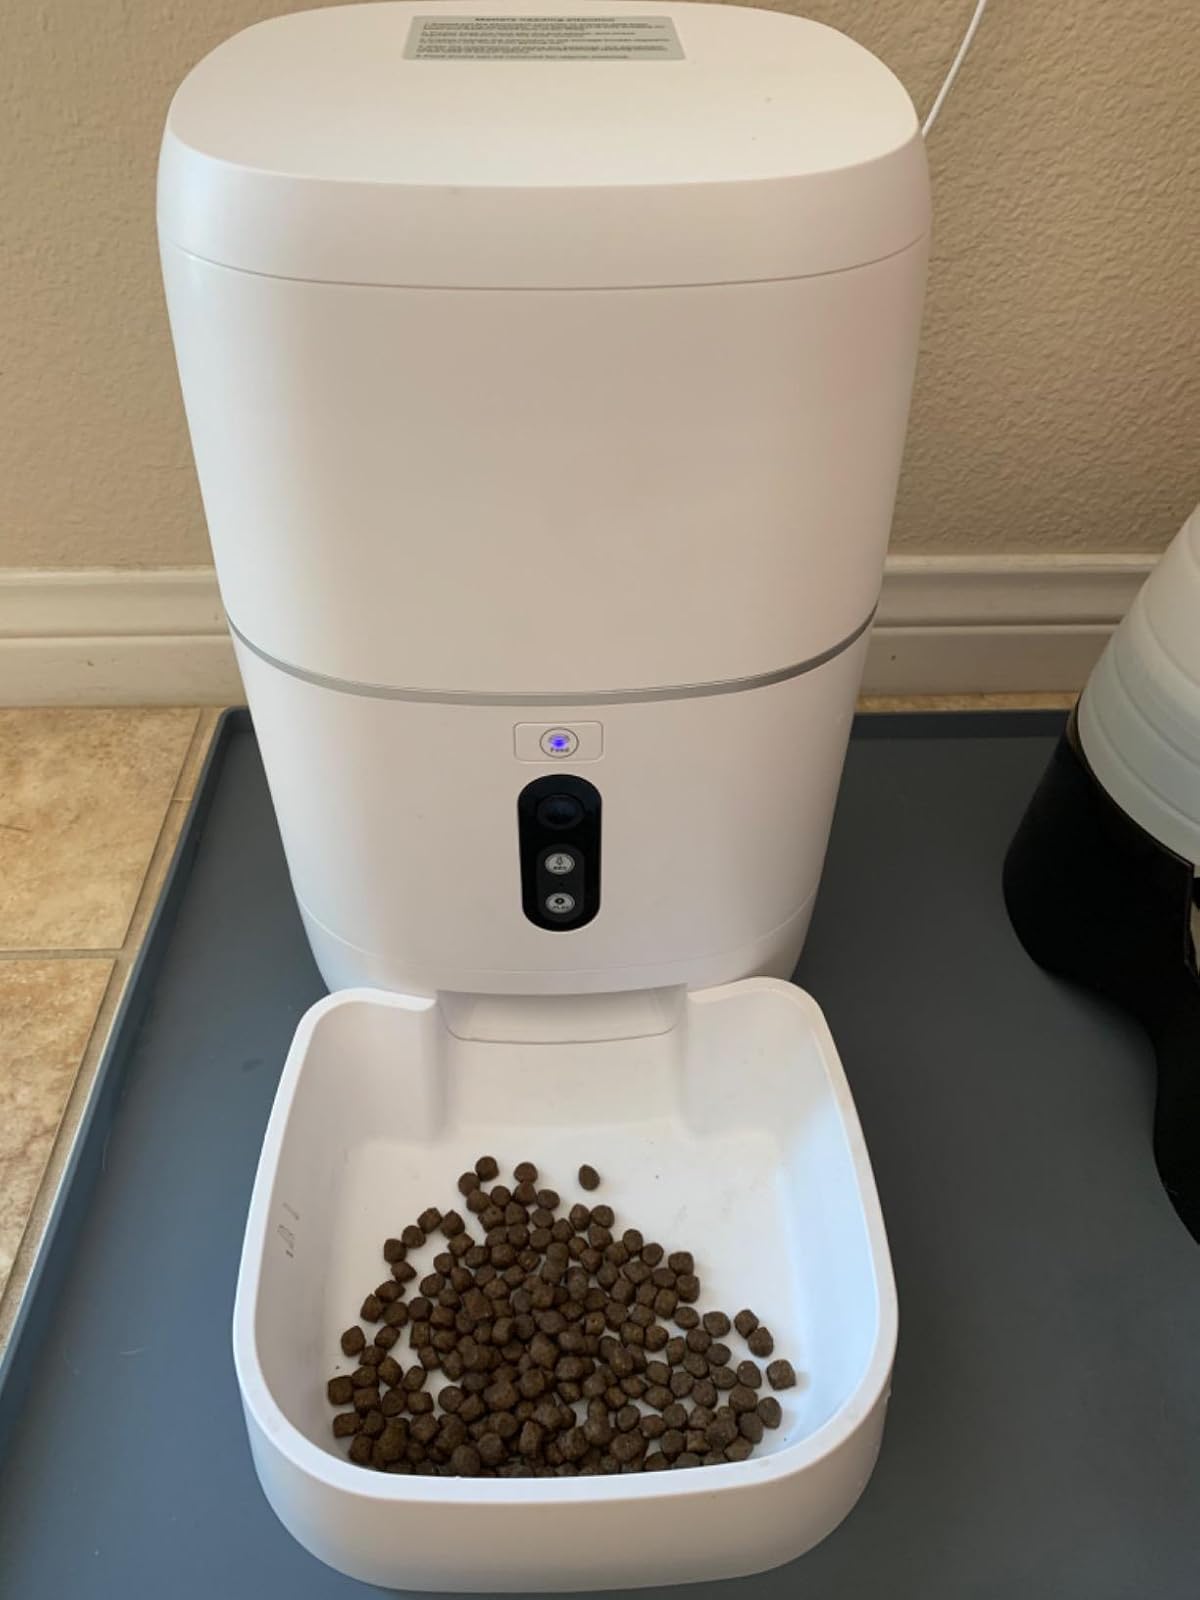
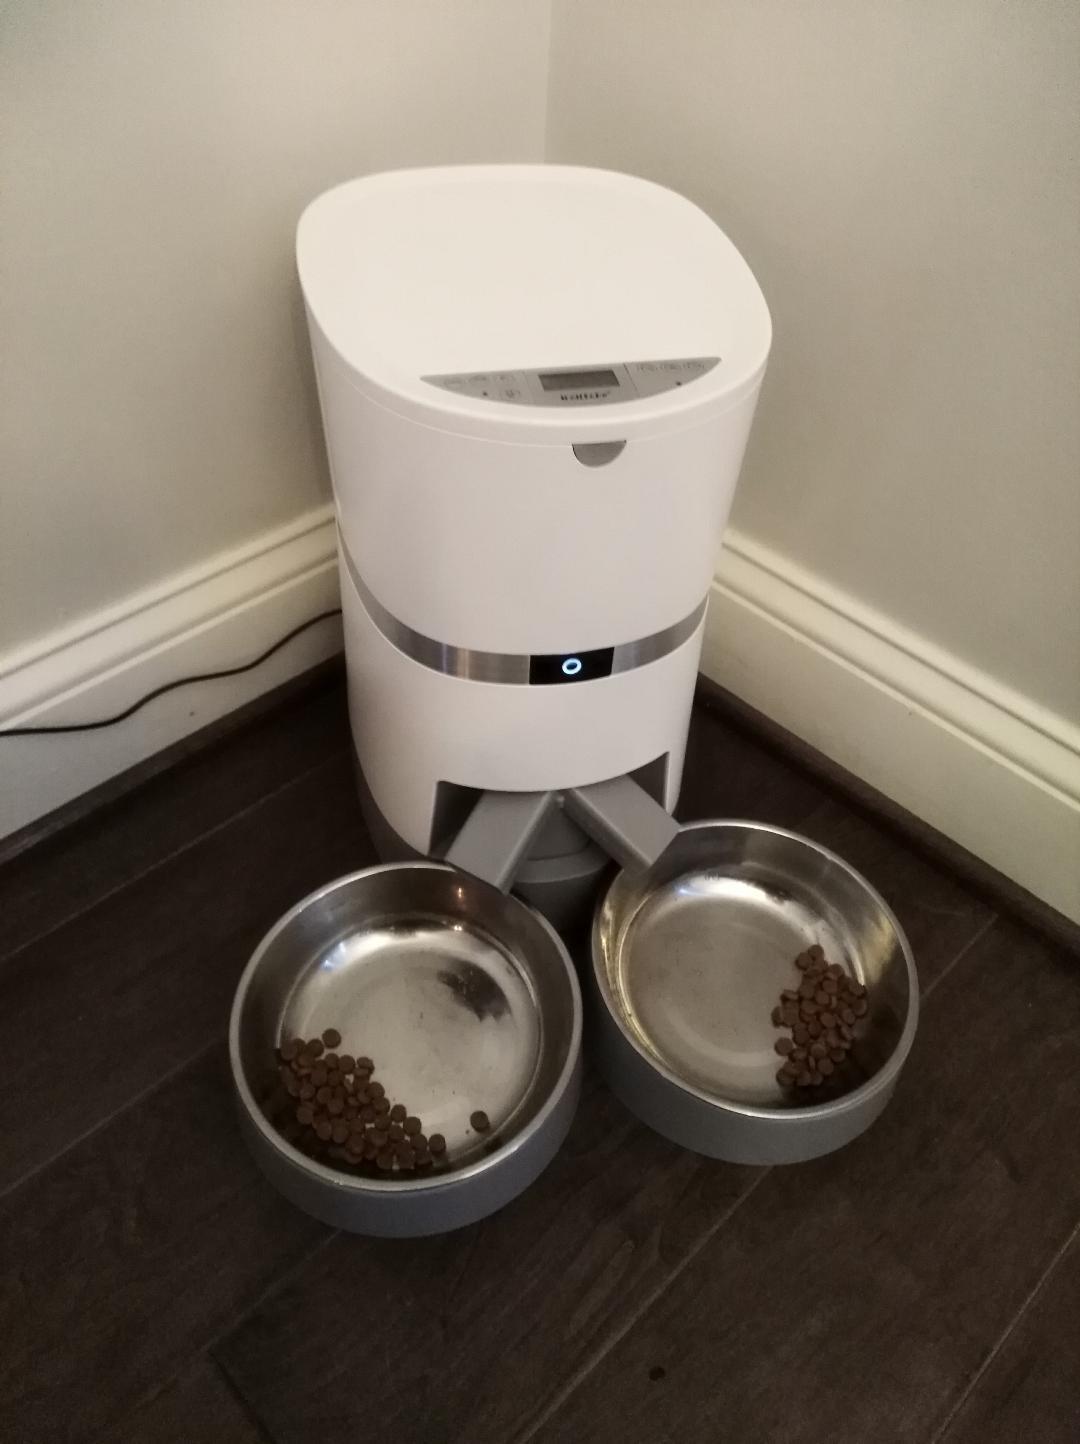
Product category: items_feeder
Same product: no